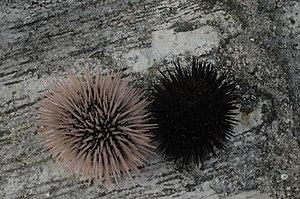
L’oursin perforant est une espèce d'oursins tropicaux de la famille des Echinometridae, très répandu dans le bassin indo-pacifique.